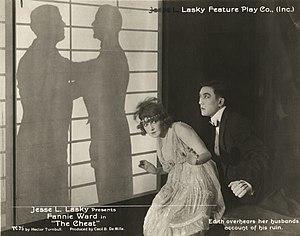
Forfaiture est un film américain de Cecil B. DeMille de 1915